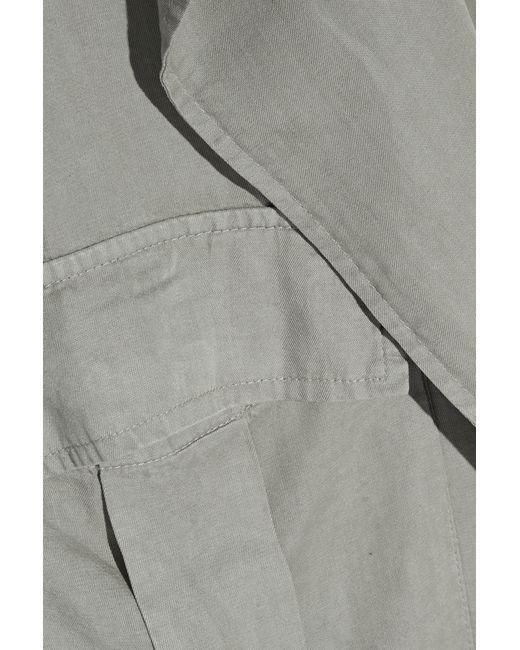
Graues Baumwoll-Top mit Tasche casual